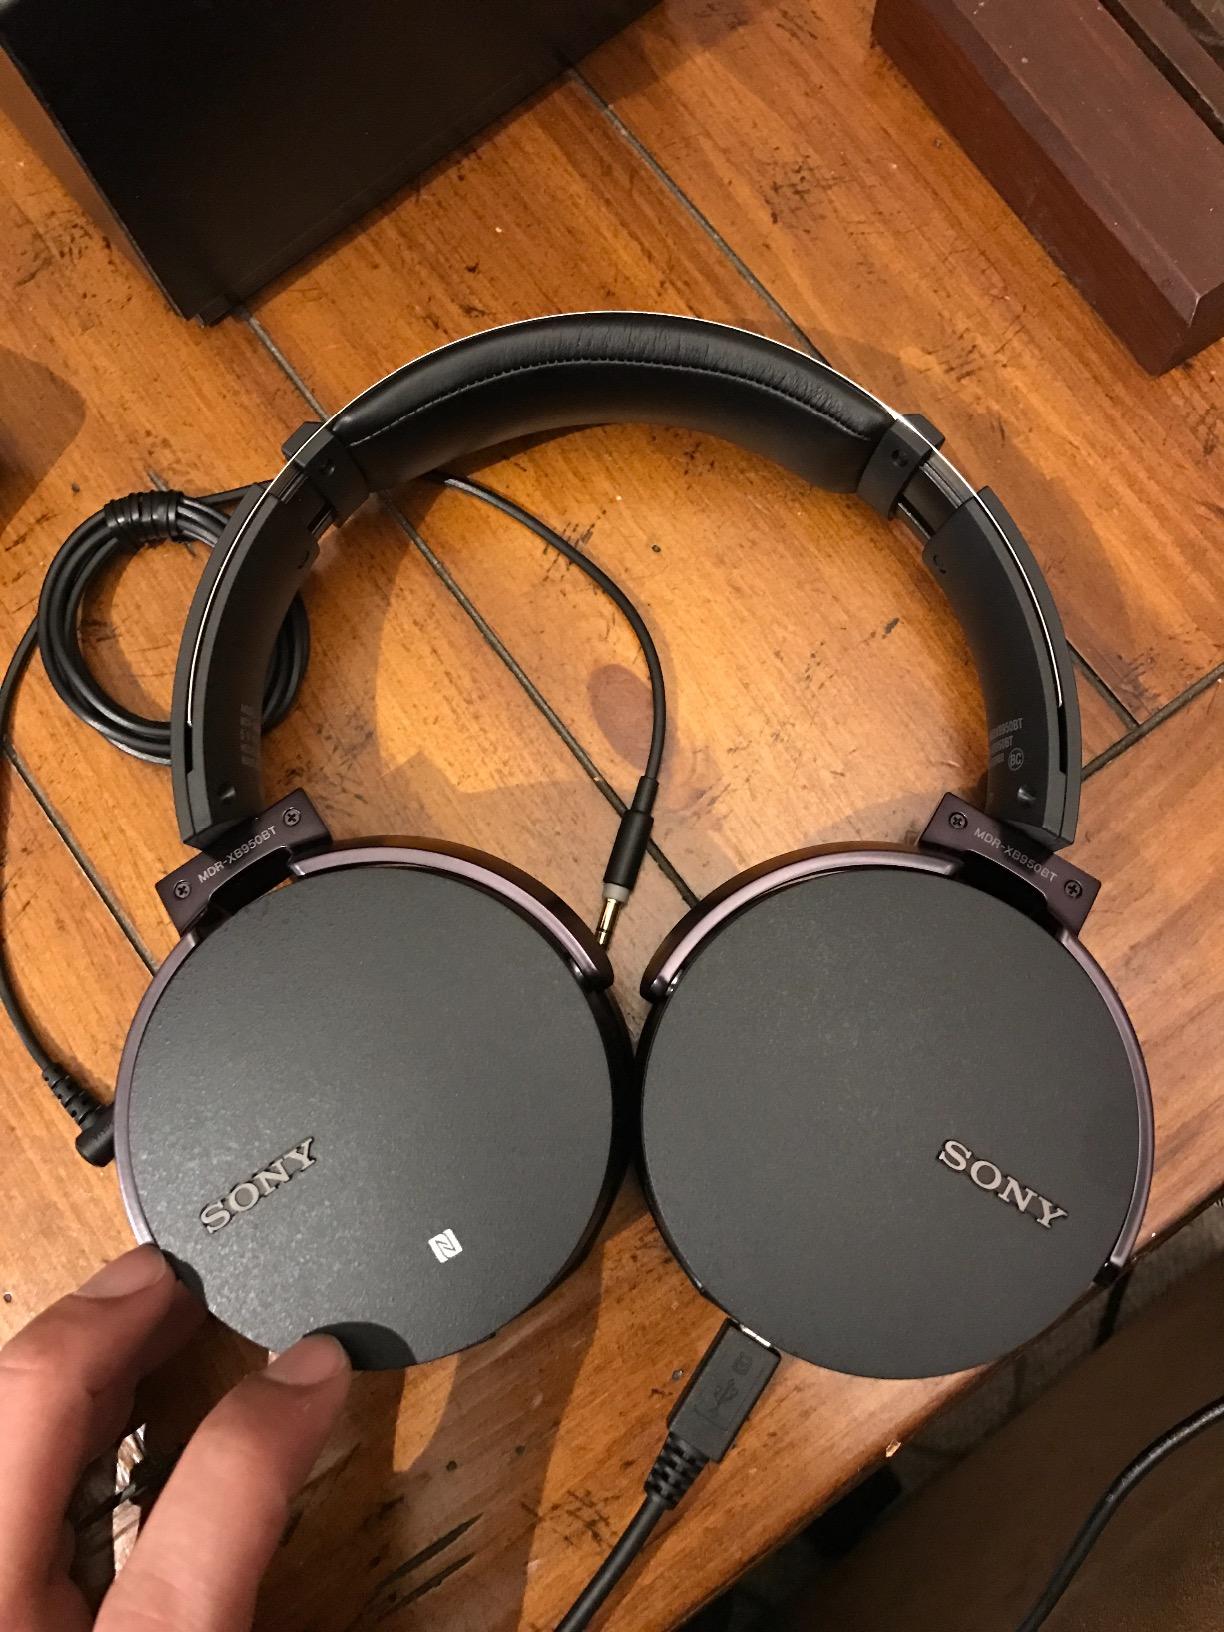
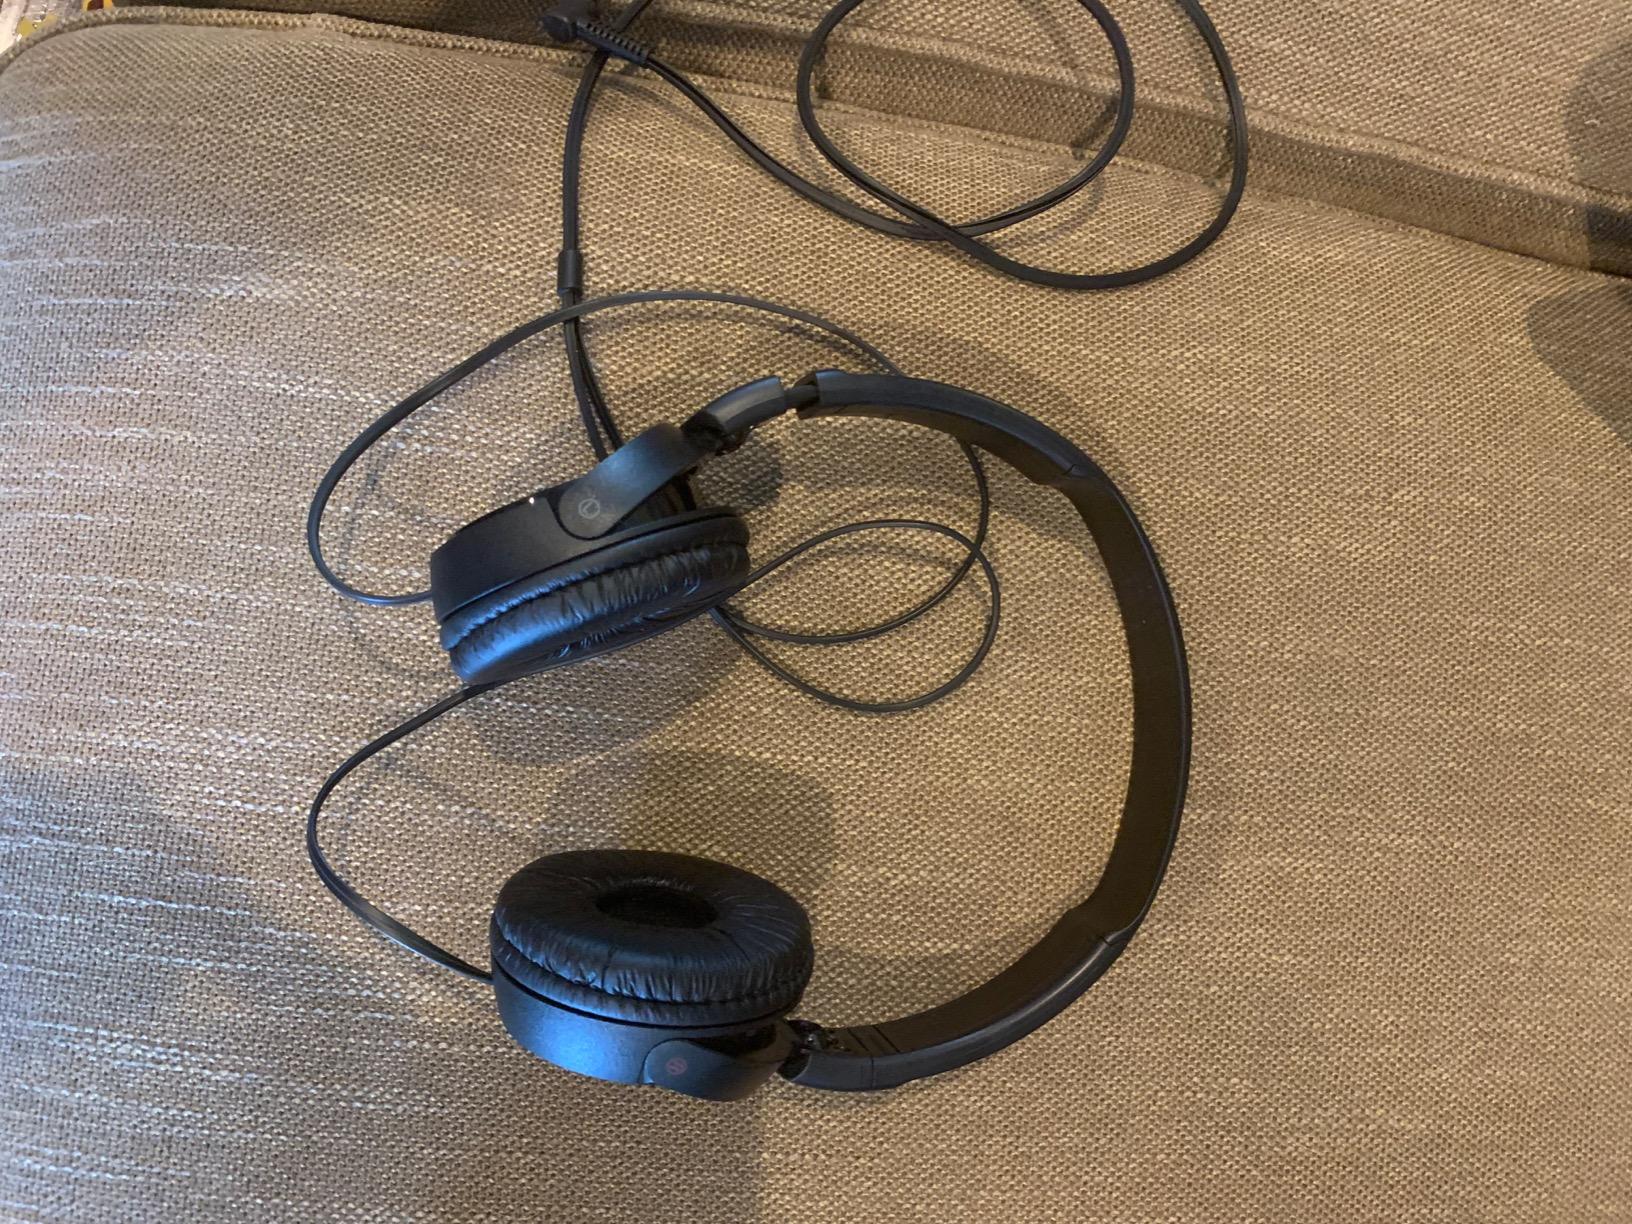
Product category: headphones
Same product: no